Children's Health Insurance Program

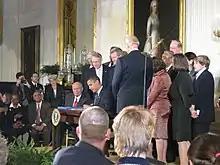
Signing ceremony for the reauthorization

In the wake of President Barack Obama's inauguration and the Democrats' increased majorities in both houses of Congress, legislative leaders moved quickly to break the political stalemate over CHIP expansion. On January 14, 2009, the House passed on a vote of 290–138. The bill authorized spending and added $32.8 billion to expand the health coverage program to include about 4 million more children, including coverage of legal immigrants with no waiting period for the first time. A cigarette tax increase of 62 cents—bringing the total tax on a pack of cigarettes to $1.01—an increase of tax on chewing tobacco from $0.195/lb. to $0.50/lb.—as well as tax increases on other tobacco products was proposed as a funding source for the program's expansion. On January 29, the Senate passed the House bill by a 66–32 margin, with two amendments. The House accepted the amended version on a vote of 290 to 135, and President Obama signed the bill into law as on February 4, 2009.